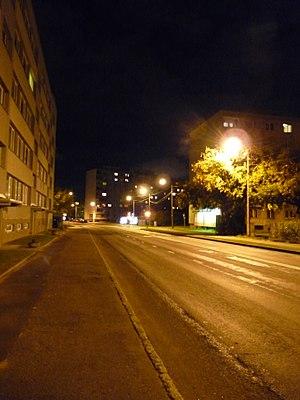
Juhkentali est un quartier du district de Kesklinn à Tallinn en Estonie.